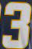
Number: 3